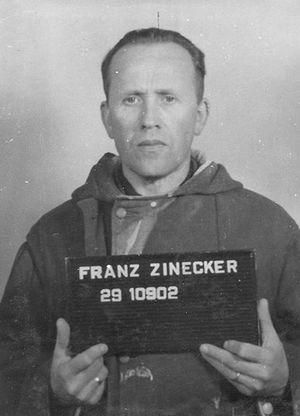
Le procès de Buchenwald est un procès de criminels de guerre conduit par l'armée des États-Unis dans la zone d'occupation américaine au tribunal militaire de Dachau. Le procès se déroula du 11 avril au 14 août 1947 dans l'ancien camp de concentration de Dachau, transformé fin avril 1945 en camp d'internement.